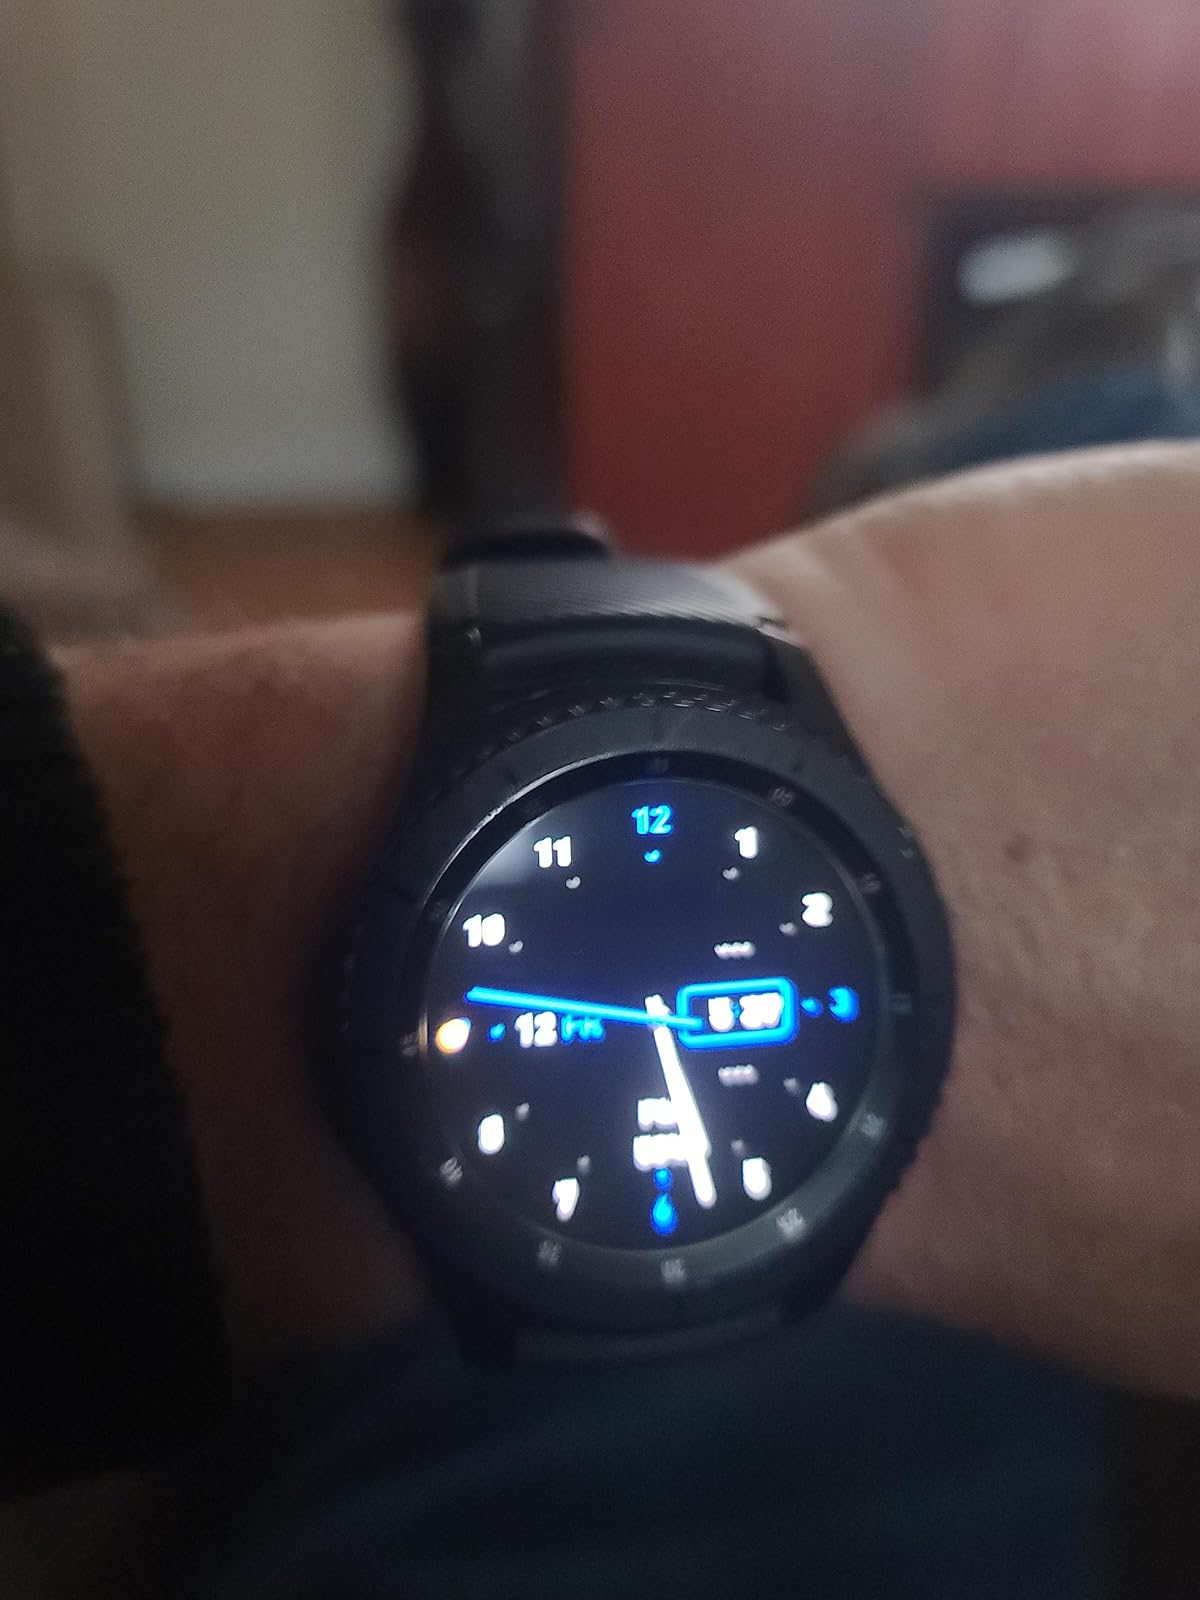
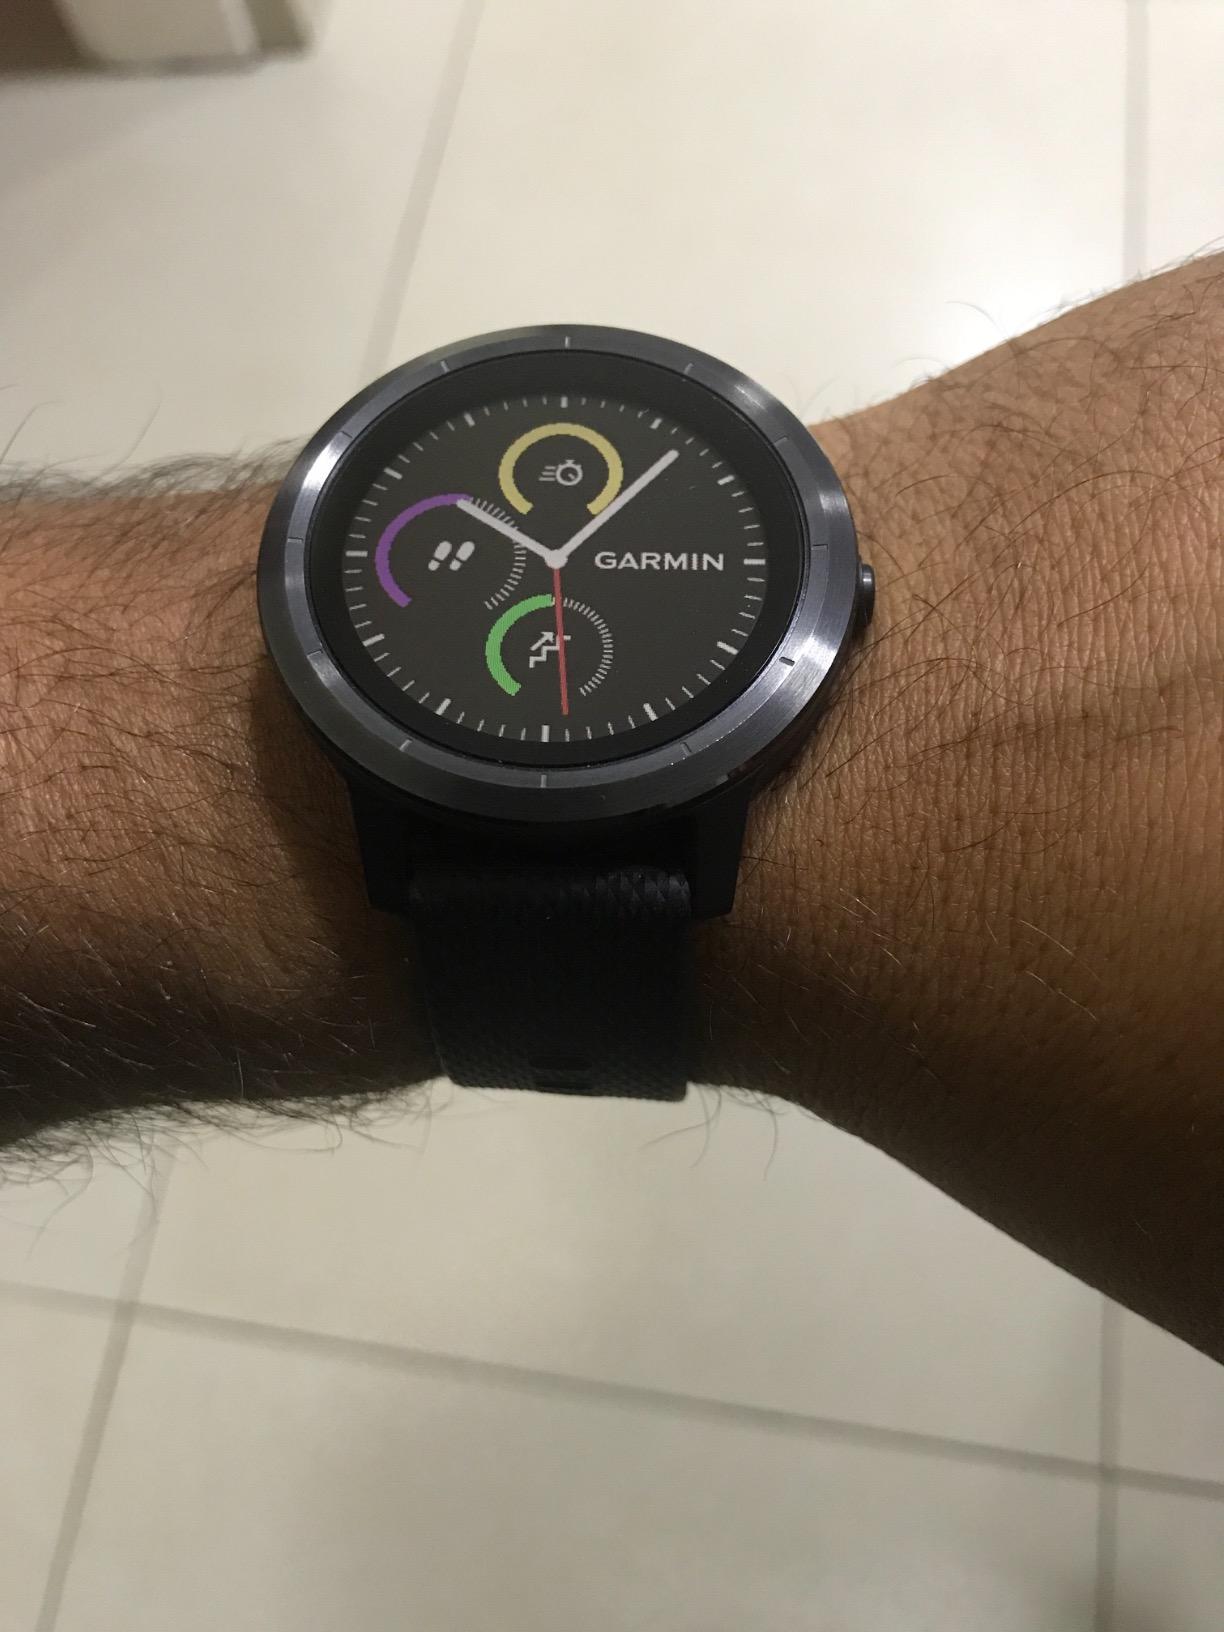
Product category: smartwatch
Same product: no